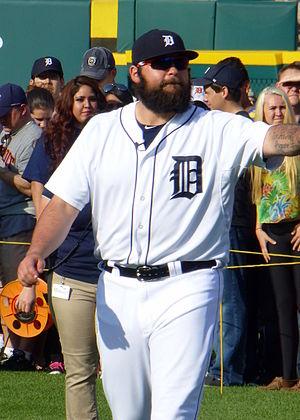
Justin Louis « Joba » Chamberlain est un lanceur de relève droitier des Indians de Cleveland de la Ligue majeure de baseball.